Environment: real
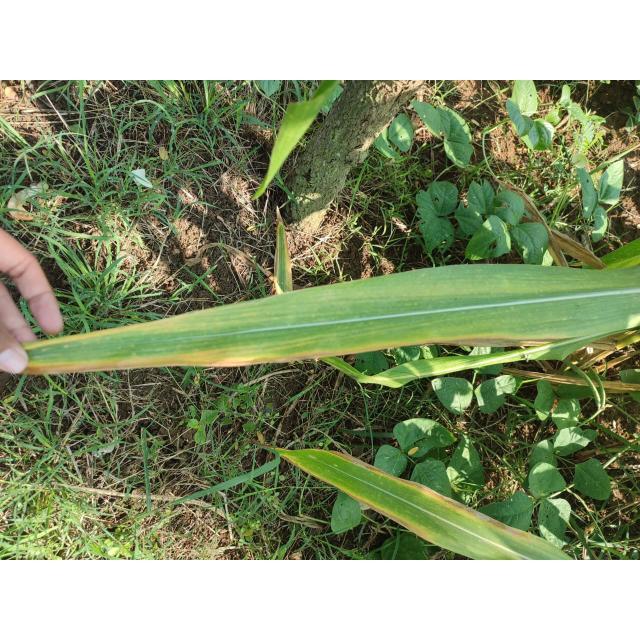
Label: potassium_deficiency